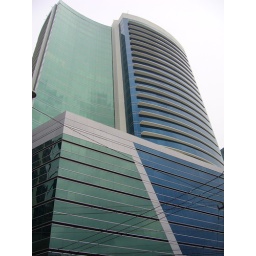
Empty office building in the Area Bancaria